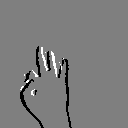
ASL letter: f